Jonny Burn

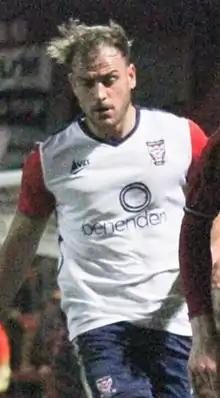
Burn playing for York City in 2018

Jonathan David Burn (born 1 August 1995) is an English professional footballer who plays as a centre back for club Darlington Town. He has played in the Football League for Oldham Athletic and Bristol Rovers and in the Scottish Premiership for Kilmarnock. Burn also has National League North experience with York City and Darlington, and played for Whickham in the Northern League Division One.